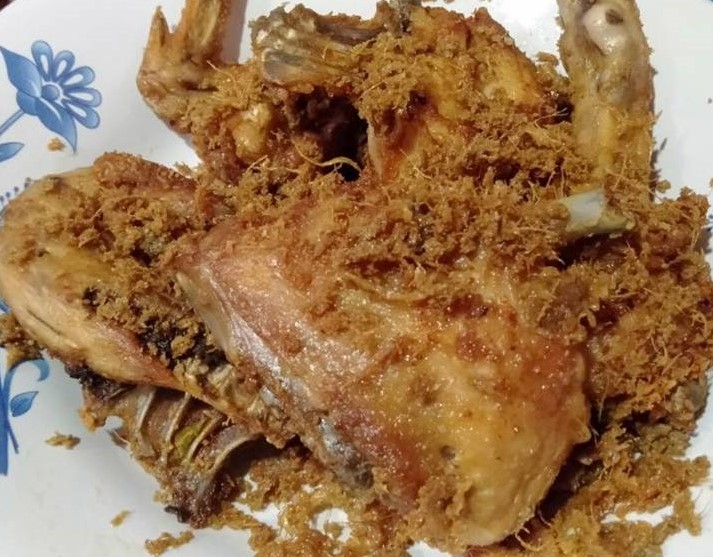
Label: ayam_goreng